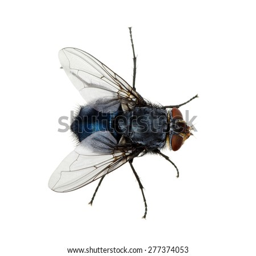
a macro shot of fly on a white background .